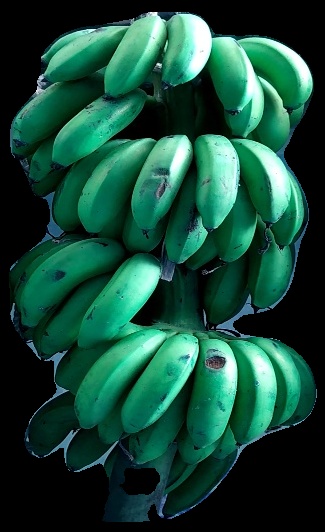
Variety: rasbale
Grade: grade2